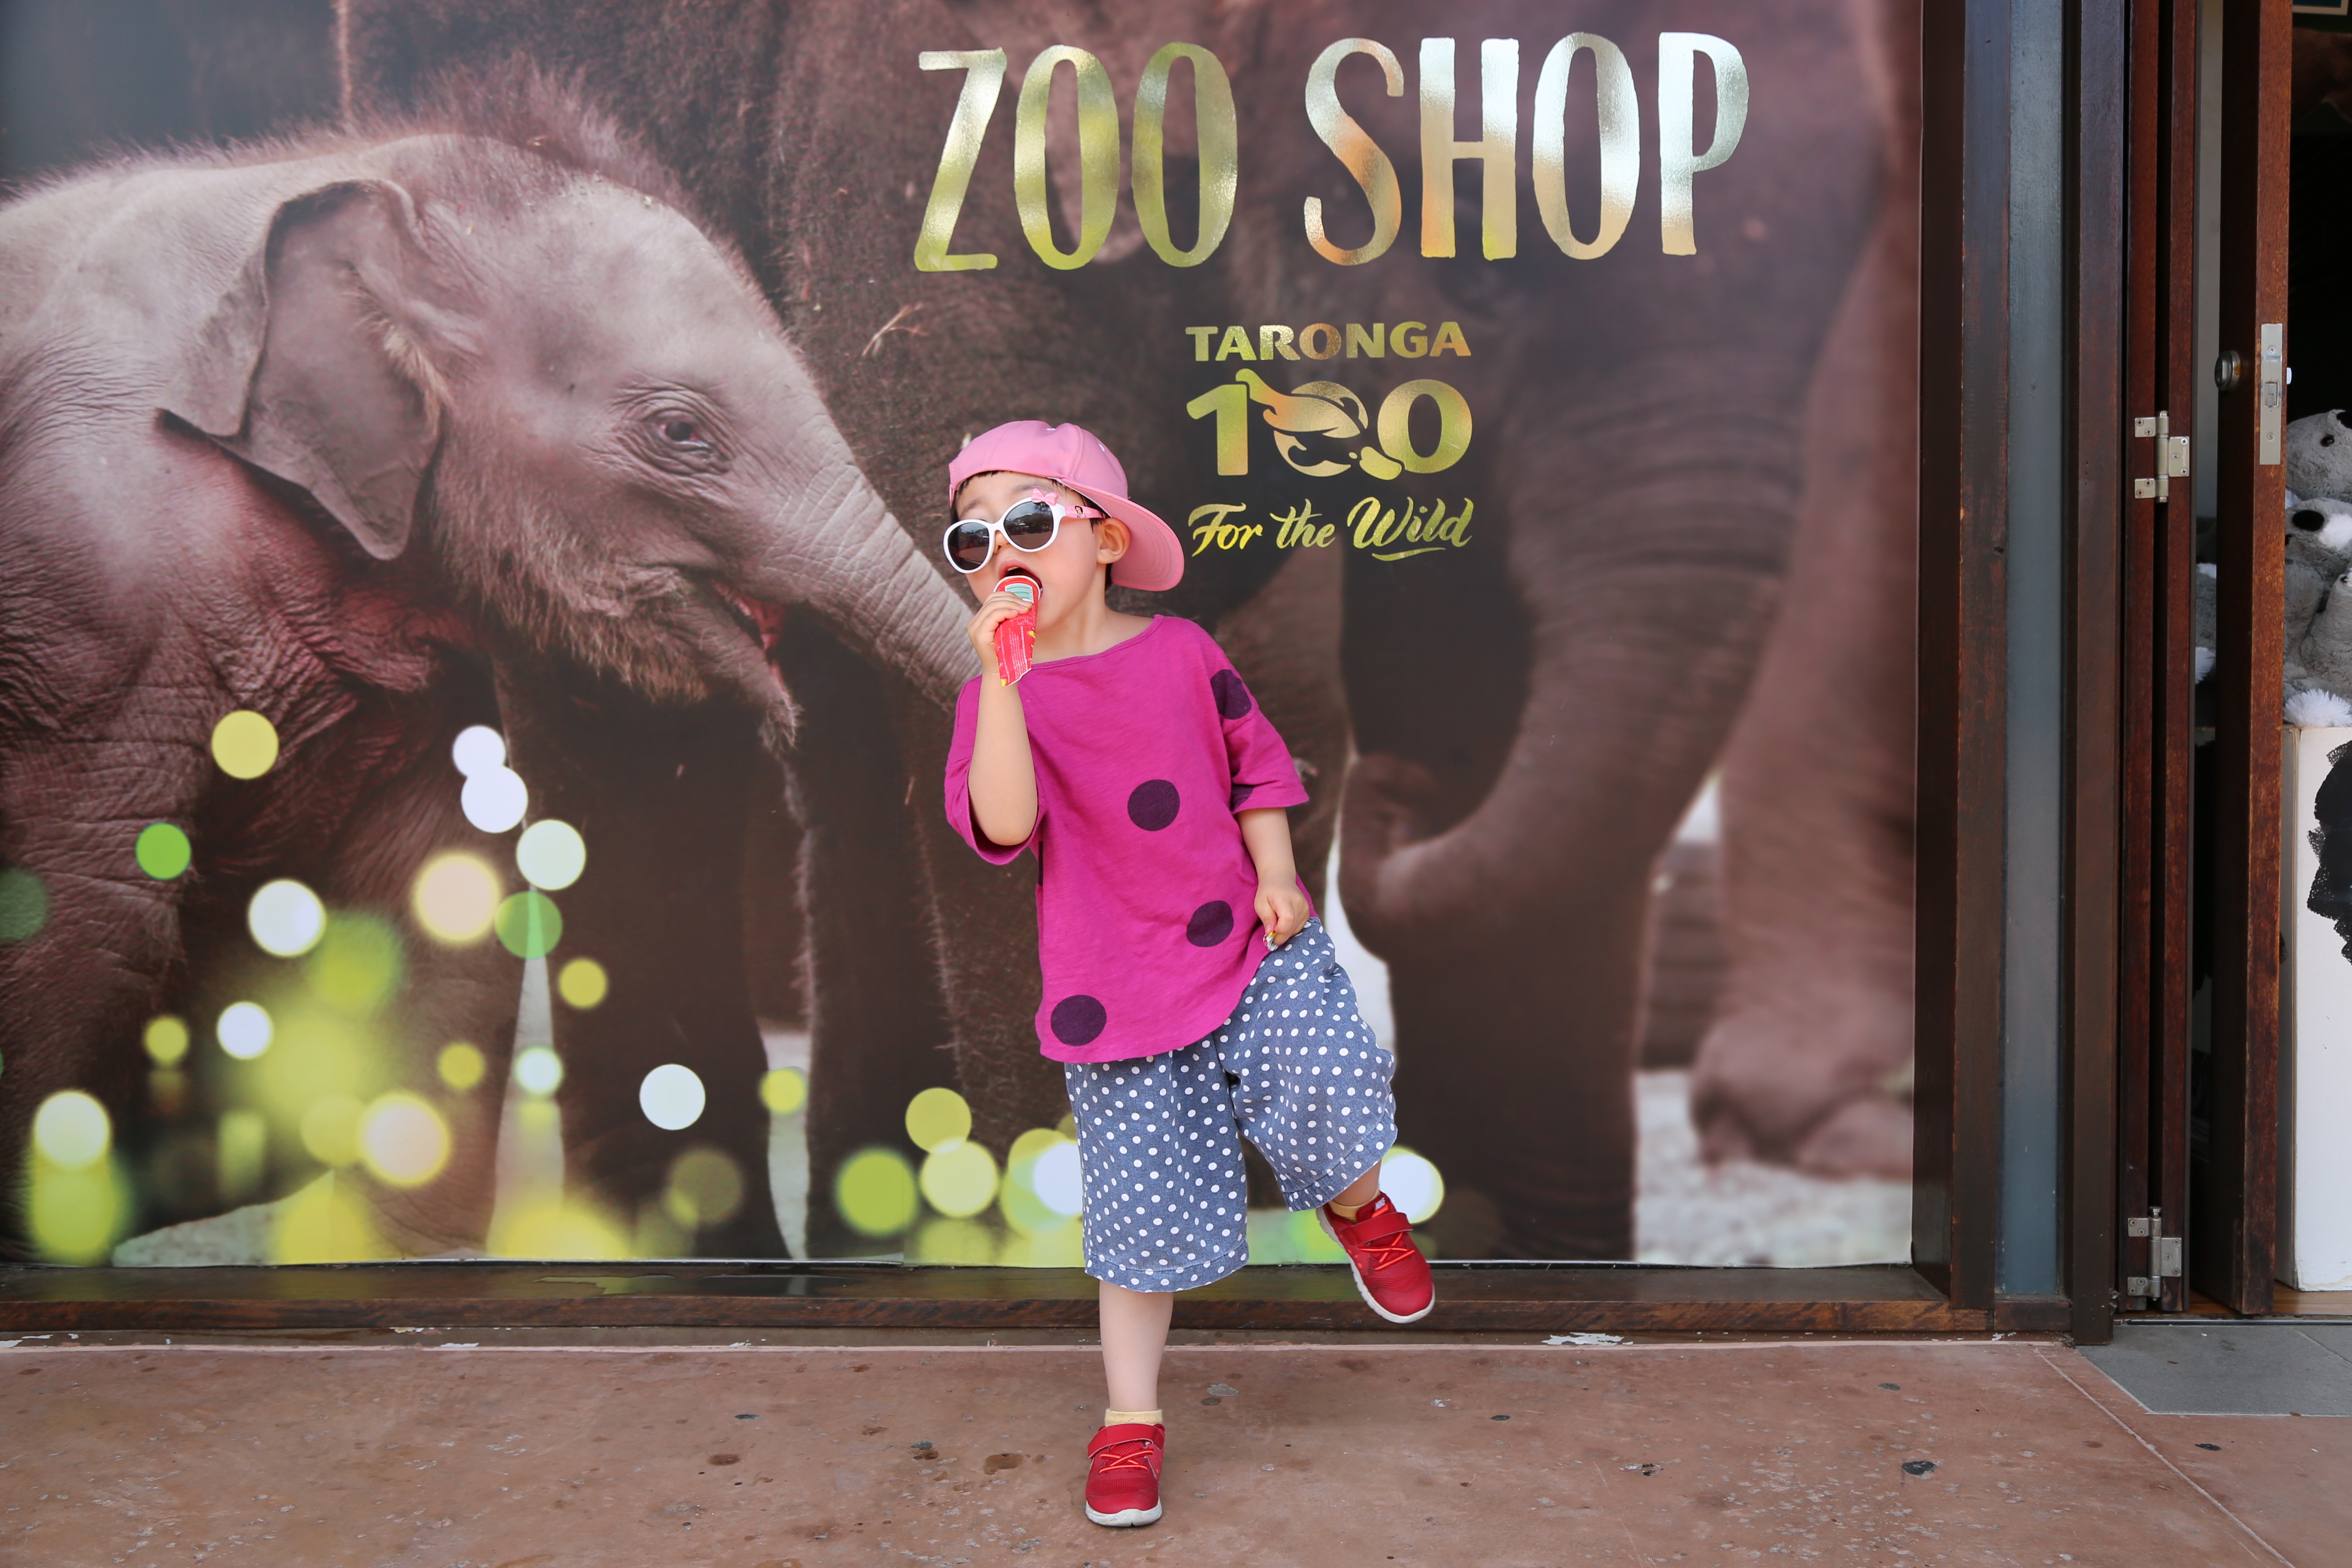
sydney, mammal, child, pink, ice cream, delicious, elephant, australia, eating, girls, fun, happy, performance, vertebrate, indian elephant, elephants and mammoths